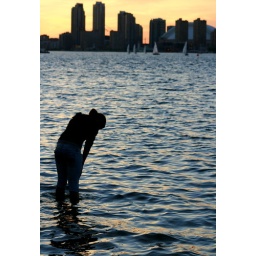
person in water